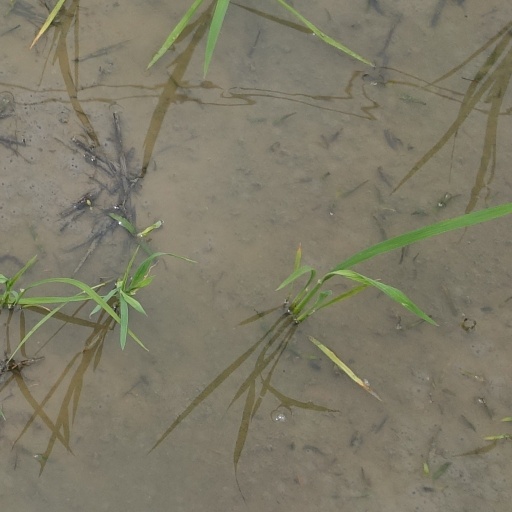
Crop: rice